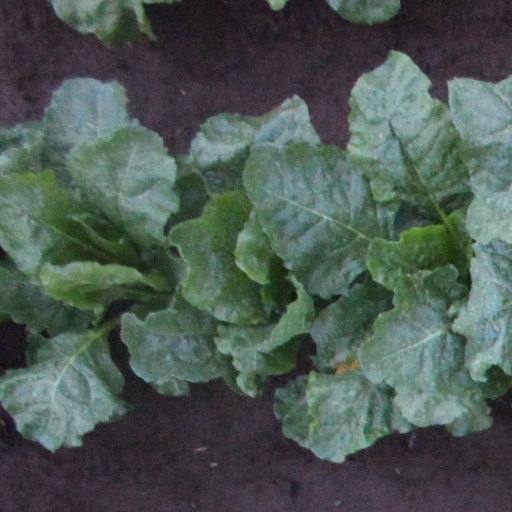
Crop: sugar beet